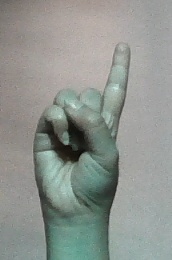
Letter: bb